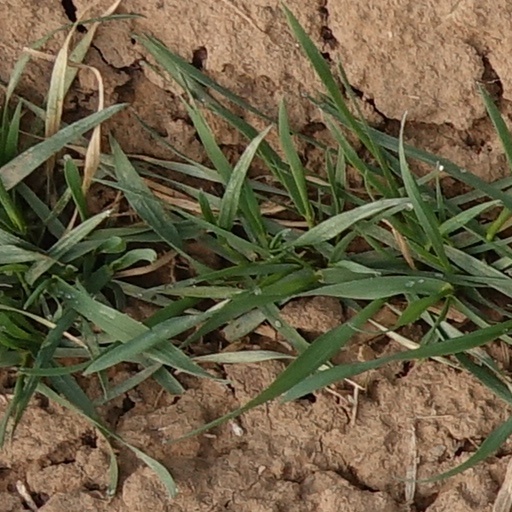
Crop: wheat